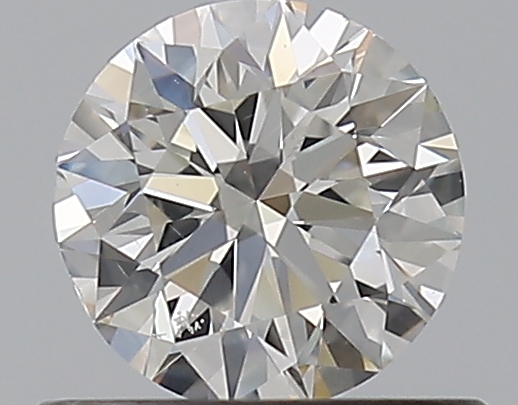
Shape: round
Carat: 0.5
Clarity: VS2
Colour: G
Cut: EX
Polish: EX
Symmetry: VG
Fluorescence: N
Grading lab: GIA
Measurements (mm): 5.02 x 5.08 x 3.16